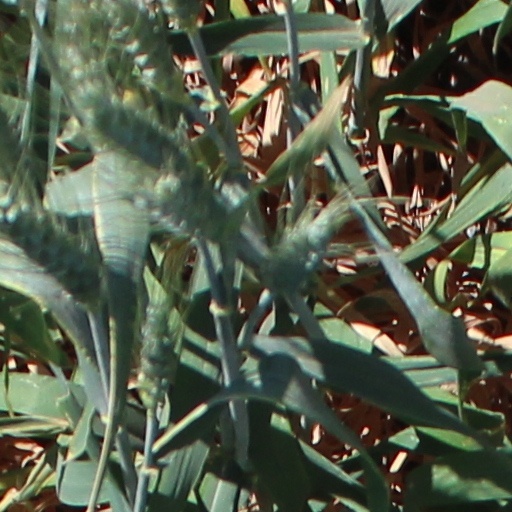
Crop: wheat